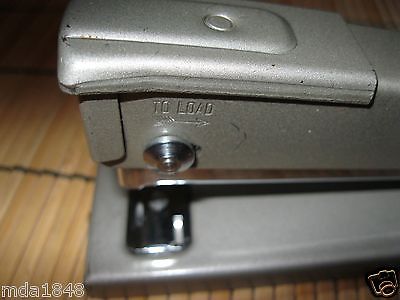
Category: stapler